Crown for Christmas

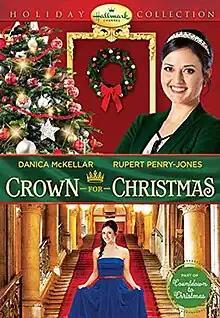
DVD cover

Crown for Christmas is a 2015 American made-for-television romantic comedy film starring Danica McKellar and Rupert Penry-Jones. The film premiered on Hallmark Channel on November 27, 2015, as part of their "Countdown to Christmas" seasonal programming block.